Ontario Apartments

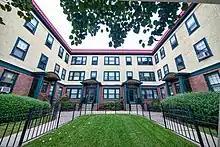

The Ontario Apartments are an historic apartment complex located at 25-31 and 37-41 Ontario Street in Providence, Rhode Island. The apartments were designed by Page & Page, and built in 1925 and 1927 by Harry Soren in a Mission/Spanish Revival style. The apartments consist of two three-story, flat-roofed, wood-framed buildings. The building at 25-31 Ontario Street was built in 1925, and forms a U-shape. 37-41 Ontario Street is to the west, is identical in detail but configured differently.